Boycotts of Israel

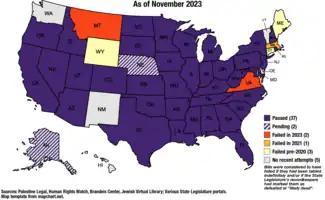
Map showing U.S. states where anti-BDS legislation has passed, is pending, or has failed as of November 2023

The Anti-Defamation League, whose mission is to stop the defamation of Jews, has claimed that singling out Israel is "outrageous and biased" as well as "deplorable and offensive", and heads of several major U.S. Jewish organizations have referred to them as "lop-sided" and "unbalanced".